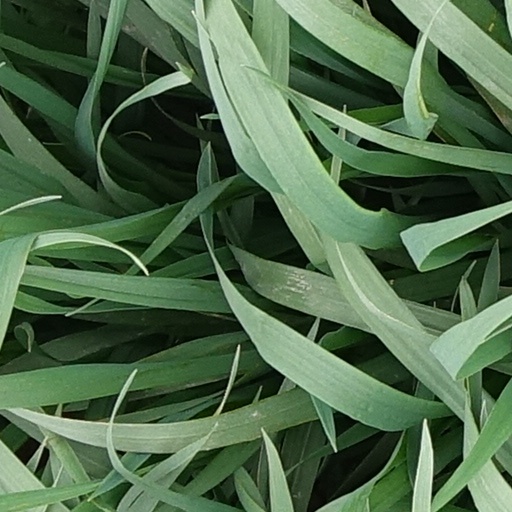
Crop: wheat